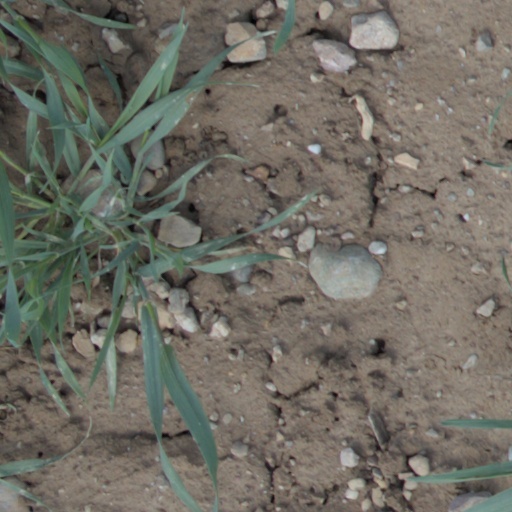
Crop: wheat